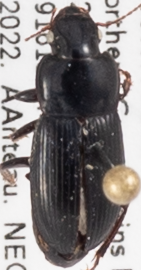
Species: Harpalus somnulentus
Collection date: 2022-08-09 04:00:00
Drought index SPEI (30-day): -1.69
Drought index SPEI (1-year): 0.646
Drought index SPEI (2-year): -0.88